List of law schools in South Africa

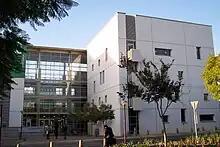
University of Pretoria Faculty of Law

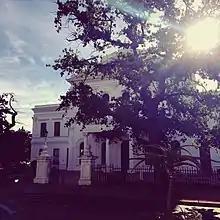
University of Stellenbosch Faculty of Law

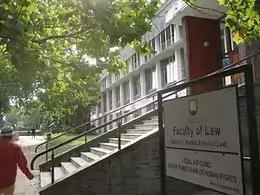
University of Fort Hare Faculty of Law

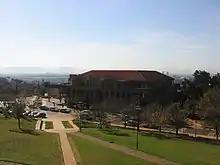
University of Cape Town Kramer Law School

This is a list of law schools in South Africa.